László Tőkés

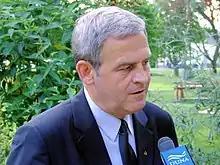
Tőkés in 2007

László Tőkés (born 1 April 1952) is an ethnically Hungarian pastor and politician from Romania. He was a Member of the European Parliament (MEP) from 2007 to 2019. Tőkés served as a Vice-President of the European Parliament from 2010 to 2012.